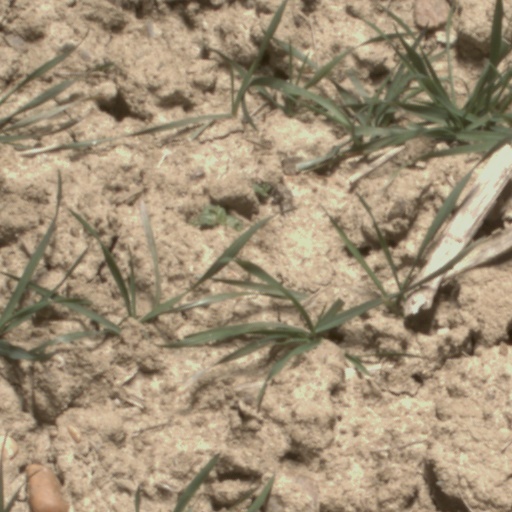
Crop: wheat